Hackenthorpe Hall

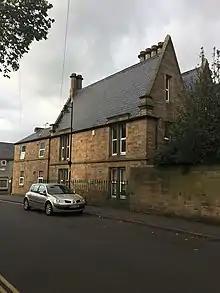
Hackenthorpe Hall

The Hall was built in 1653 by John Newbould and his wife Alice, their initials as well as the year is carved in stone above the main entranceway. The Newbold family was present in the village for centuries prior, with Alice's great-granduncles son Michael Newbold emigrating to the United States in the 17th century. In 1875, James Hounsfield restored and extended the building. Upon Hounsfields death in 1902, his son James Jermyn Hounsfield resided in the hall until his death in 1931. Although little remains of the original structure, the datestone above the door was preserved and still remains.